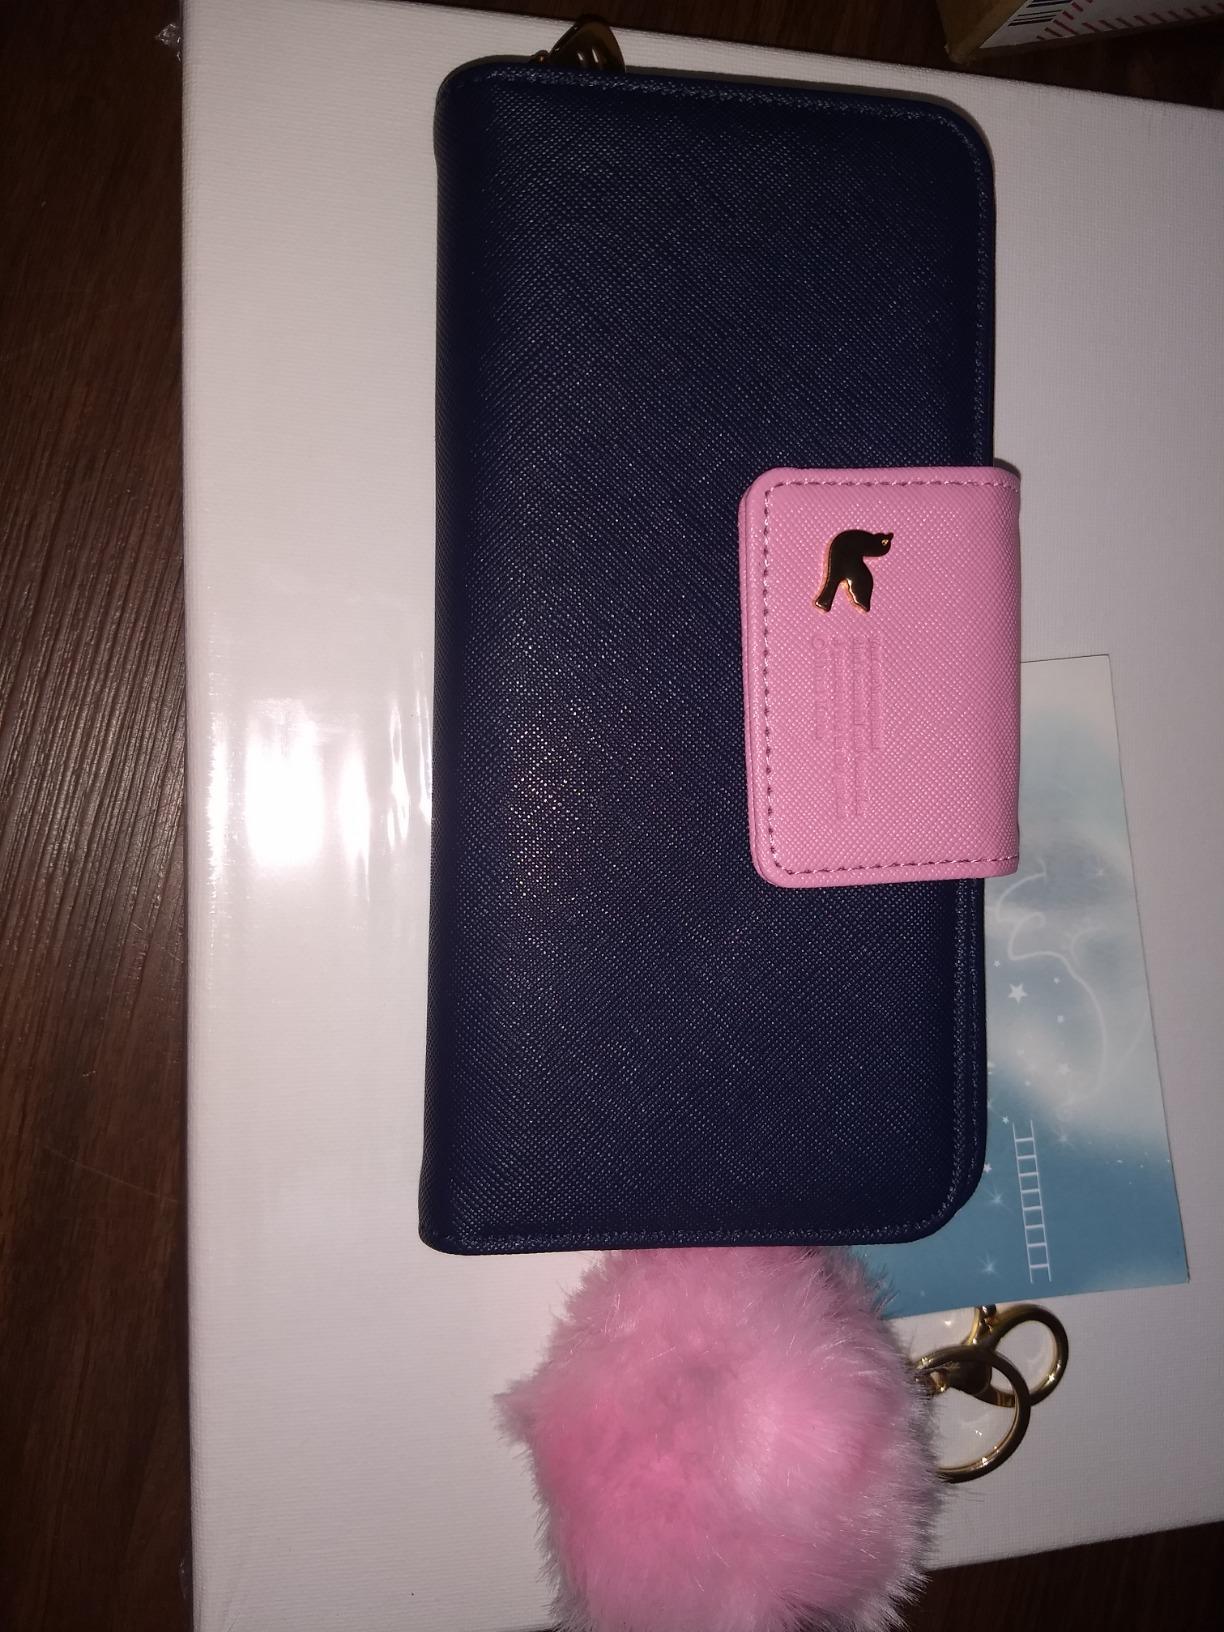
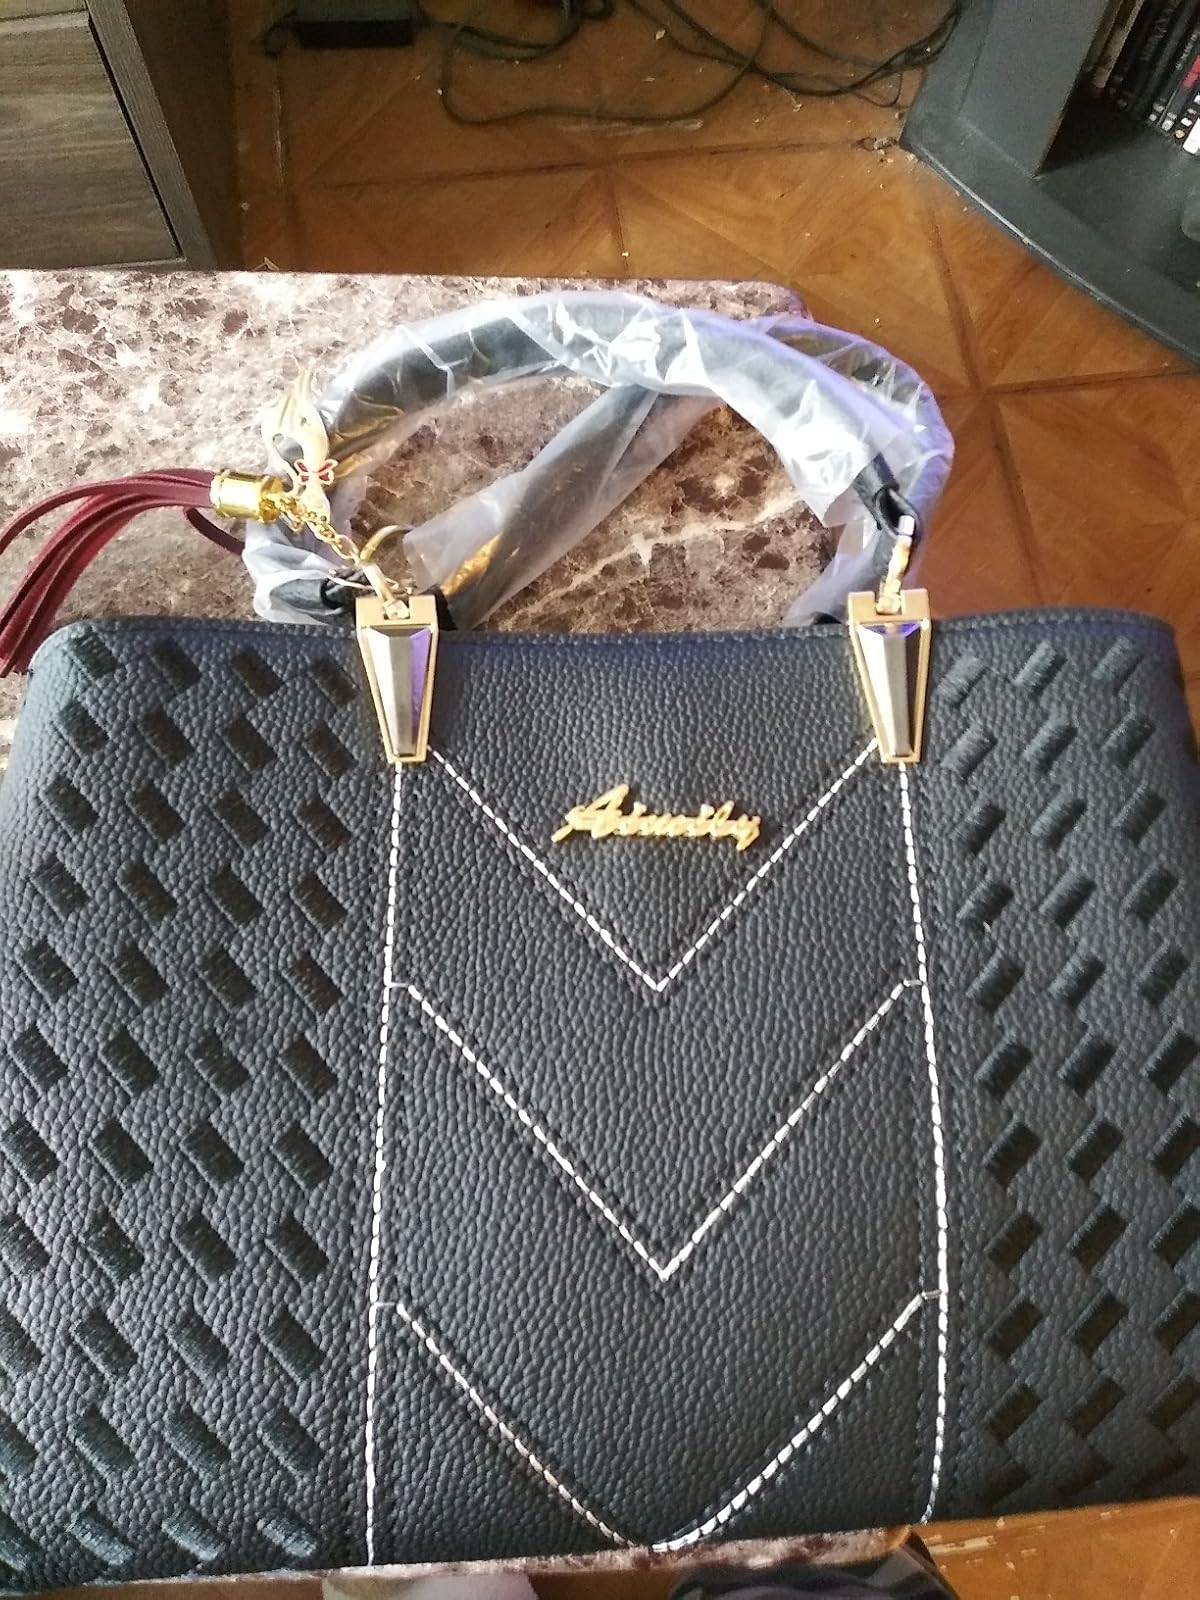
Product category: accessories_handbag
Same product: no